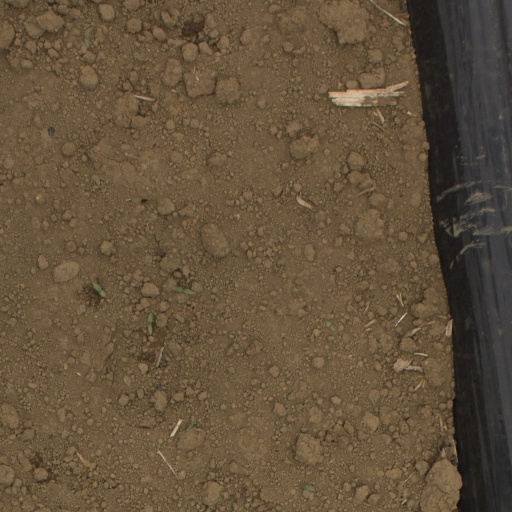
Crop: Jerusalem artichoke